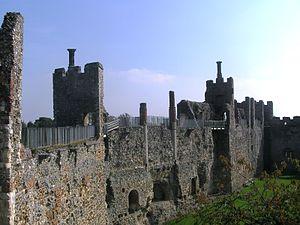
Le château de Framlingham est situé dans le bourg du même nom dans le comté du Suffolk, en Angleterre.